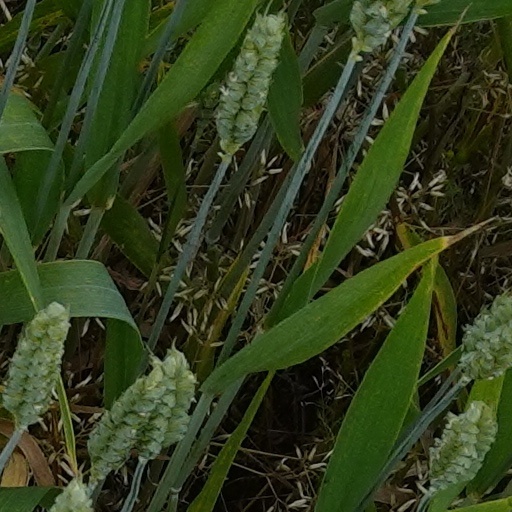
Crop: wheat